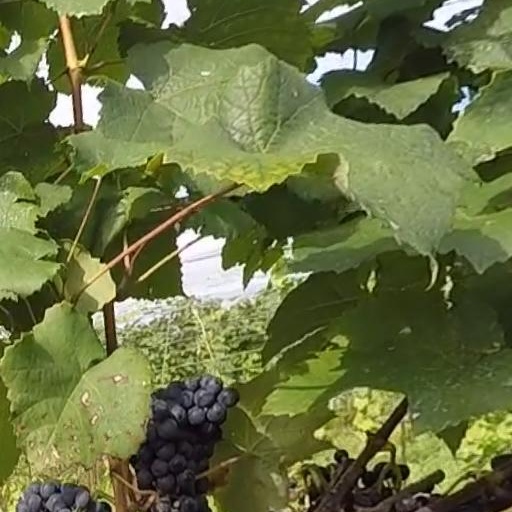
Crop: grape